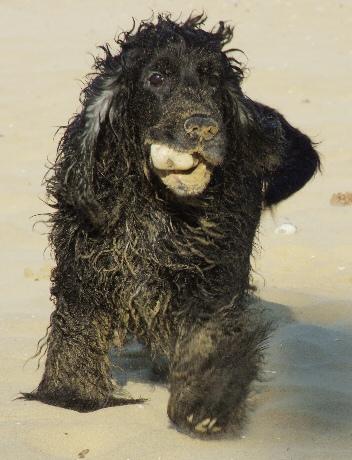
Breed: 286-n000111-cocker_spaniel